2022 Philippine general election

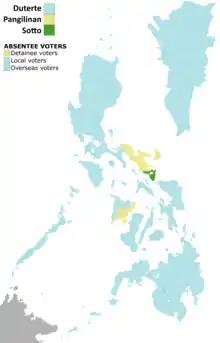
Map showing which vice presidential candidate won each province and select cities

The vice presidential election determined the successor of Leni Robredo, who was eligible for a second term but decided to run for president. COMELEC released the official list of candidates on January 18, 2022. There were nine candidates on the ballot.